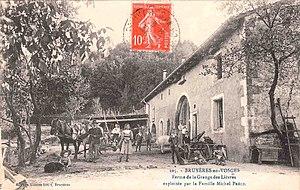
Carte postale ancienne ""BRUYÈRES-en-VOSGES Ferme de la Grange des Lièvres exploitée par la Famille Michel PRÉCIL"""
Bruyères est une commune française située dans le département des Vosges en région Grand Est.